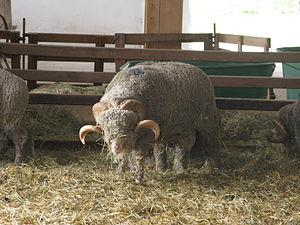
Bélier (ovis aries) de race mérinos de Rambouillet, bergerie nationale de Rambouillet.
Le Mérinos de Rambouillet est une race ovine originaire d'Espagne, d'où elle a été importée en 1786. Elle n'a depuis reçu aucun apport d'autres troupeaux, et est élevée dans une consanguinité raisonnée à la Bergerie nationale de Rambouillet, où l'on compte en 2009 environ 150 brebis et 20 béliers. Spécialisée dans la production de laine fine, cette race a été utilisée de manière intensive entre 1850 et 1930 pour améliorer les aptitudes lainières de diverses races de brebis, en France et ailleurs dans le monde.
La Bergerie nationale de Rambouillet a été créée en 1786 par Louis XVI, date de l'arrivée du troupeaux de moutons espagnols, il s'agit d'un mélange issu de différents troupeaux, qui deviendra au cours du XIXe siècle, une race unique: le mérinos de Rambouillet et des premières constructions et bâtiments.